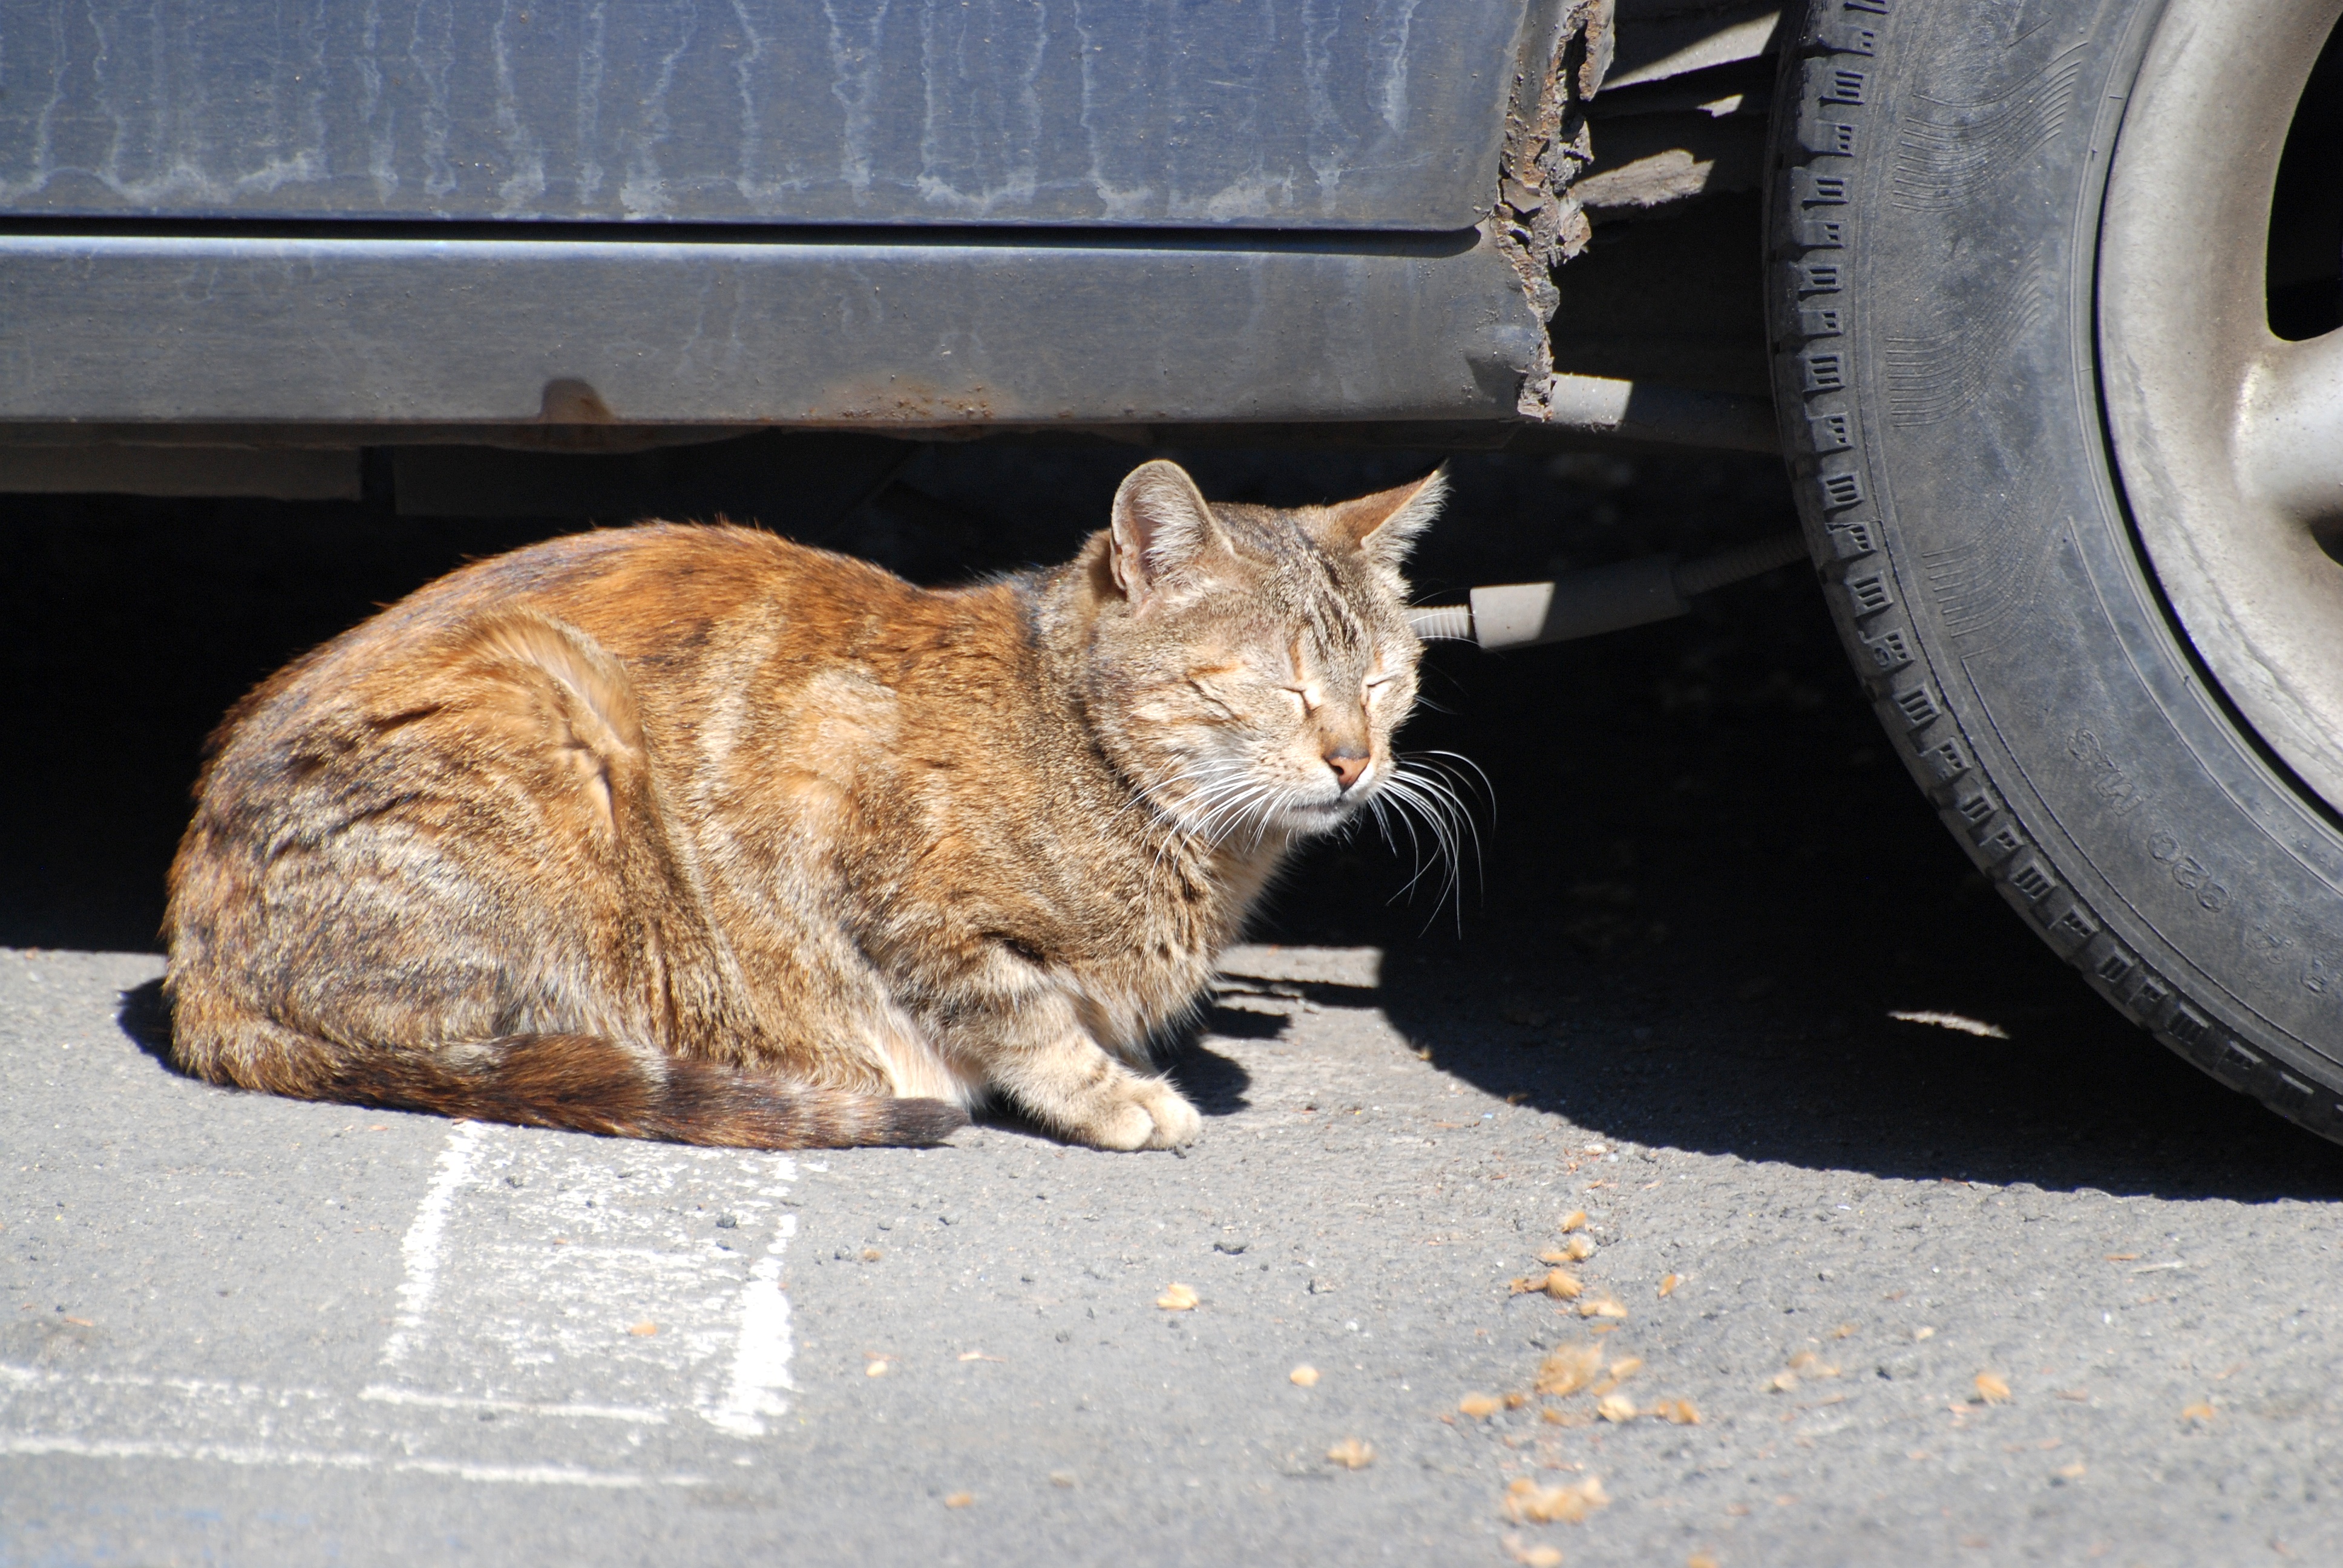
nature, europe, pet, cat, mammal, nikon, pets, whiskers, cool image, animals, vertebrate, nikkor, d80, streetcats, 70300mm, nikond80, 70300mmf4556gvr, bulgaria, burgas, straycats, tabby cat, small to medium sized cats, cat like mammal